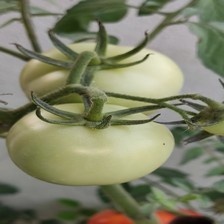
Label: tomato